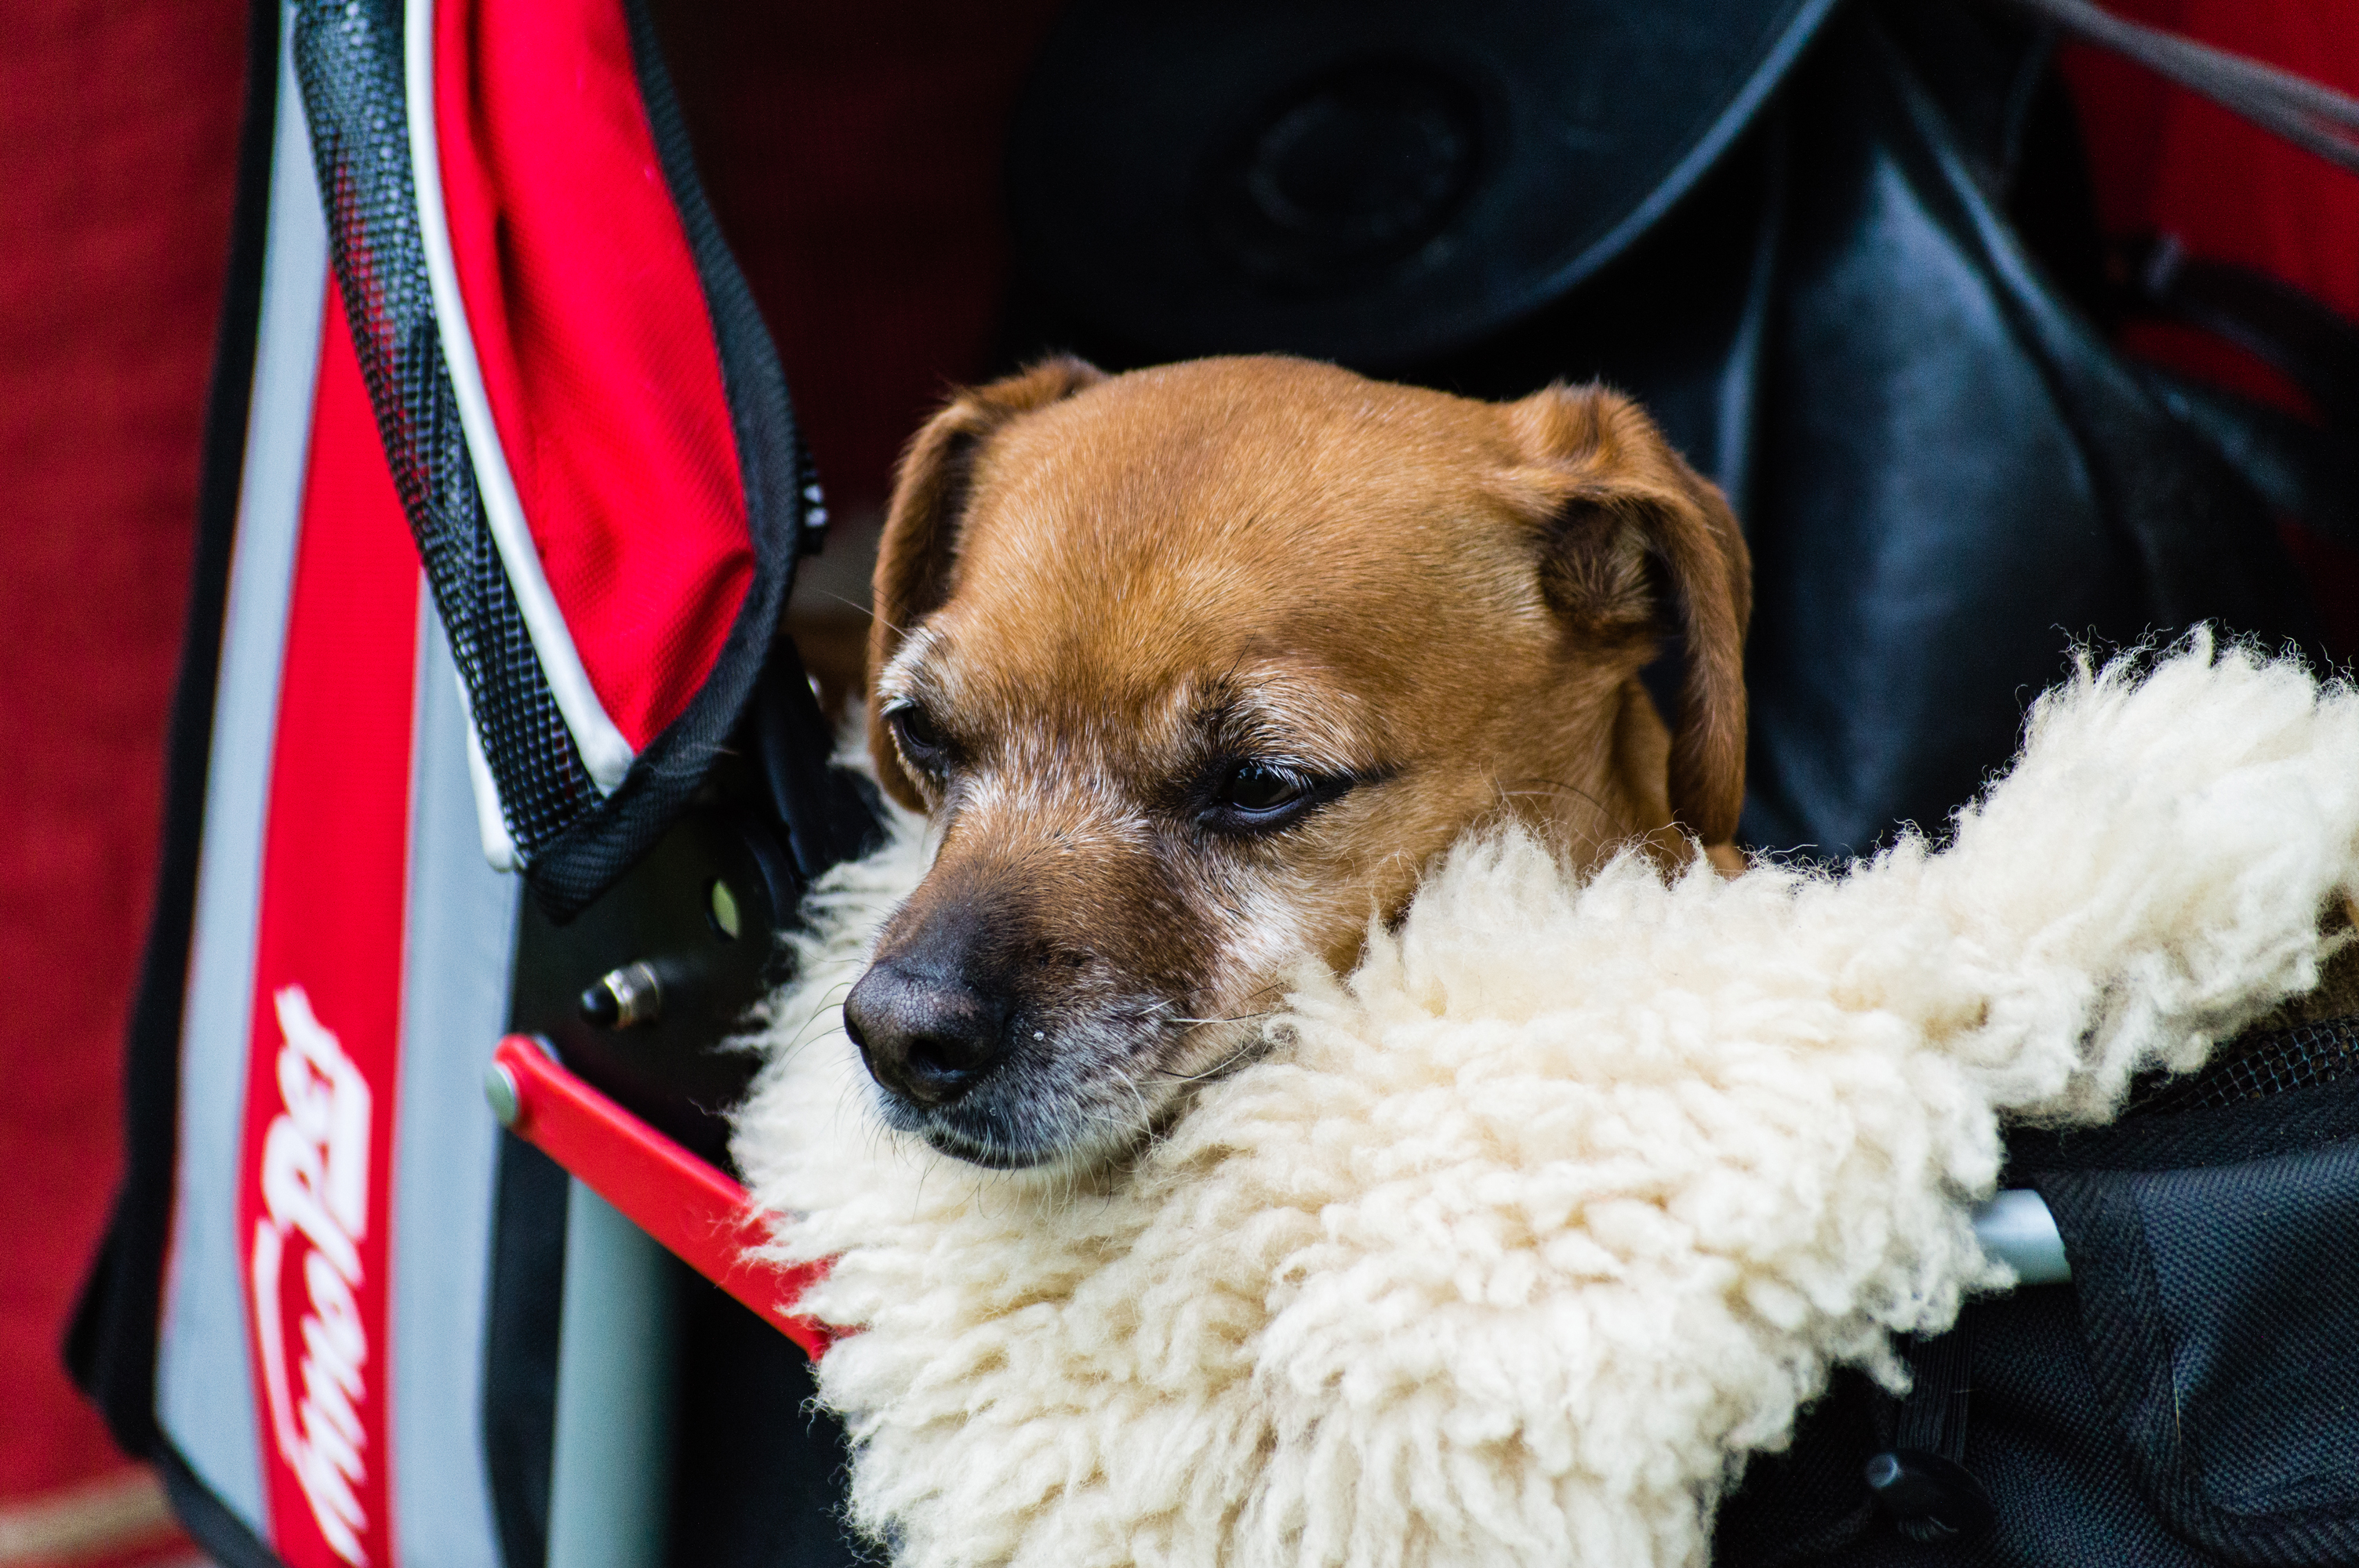
puppy, dog, mammal, vertebrate, terrier, dog like mammal, dog breed group, dog crossbreeds